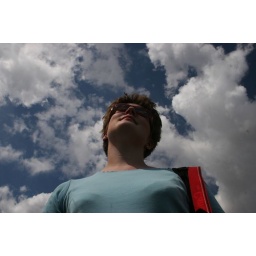
girl in the sky